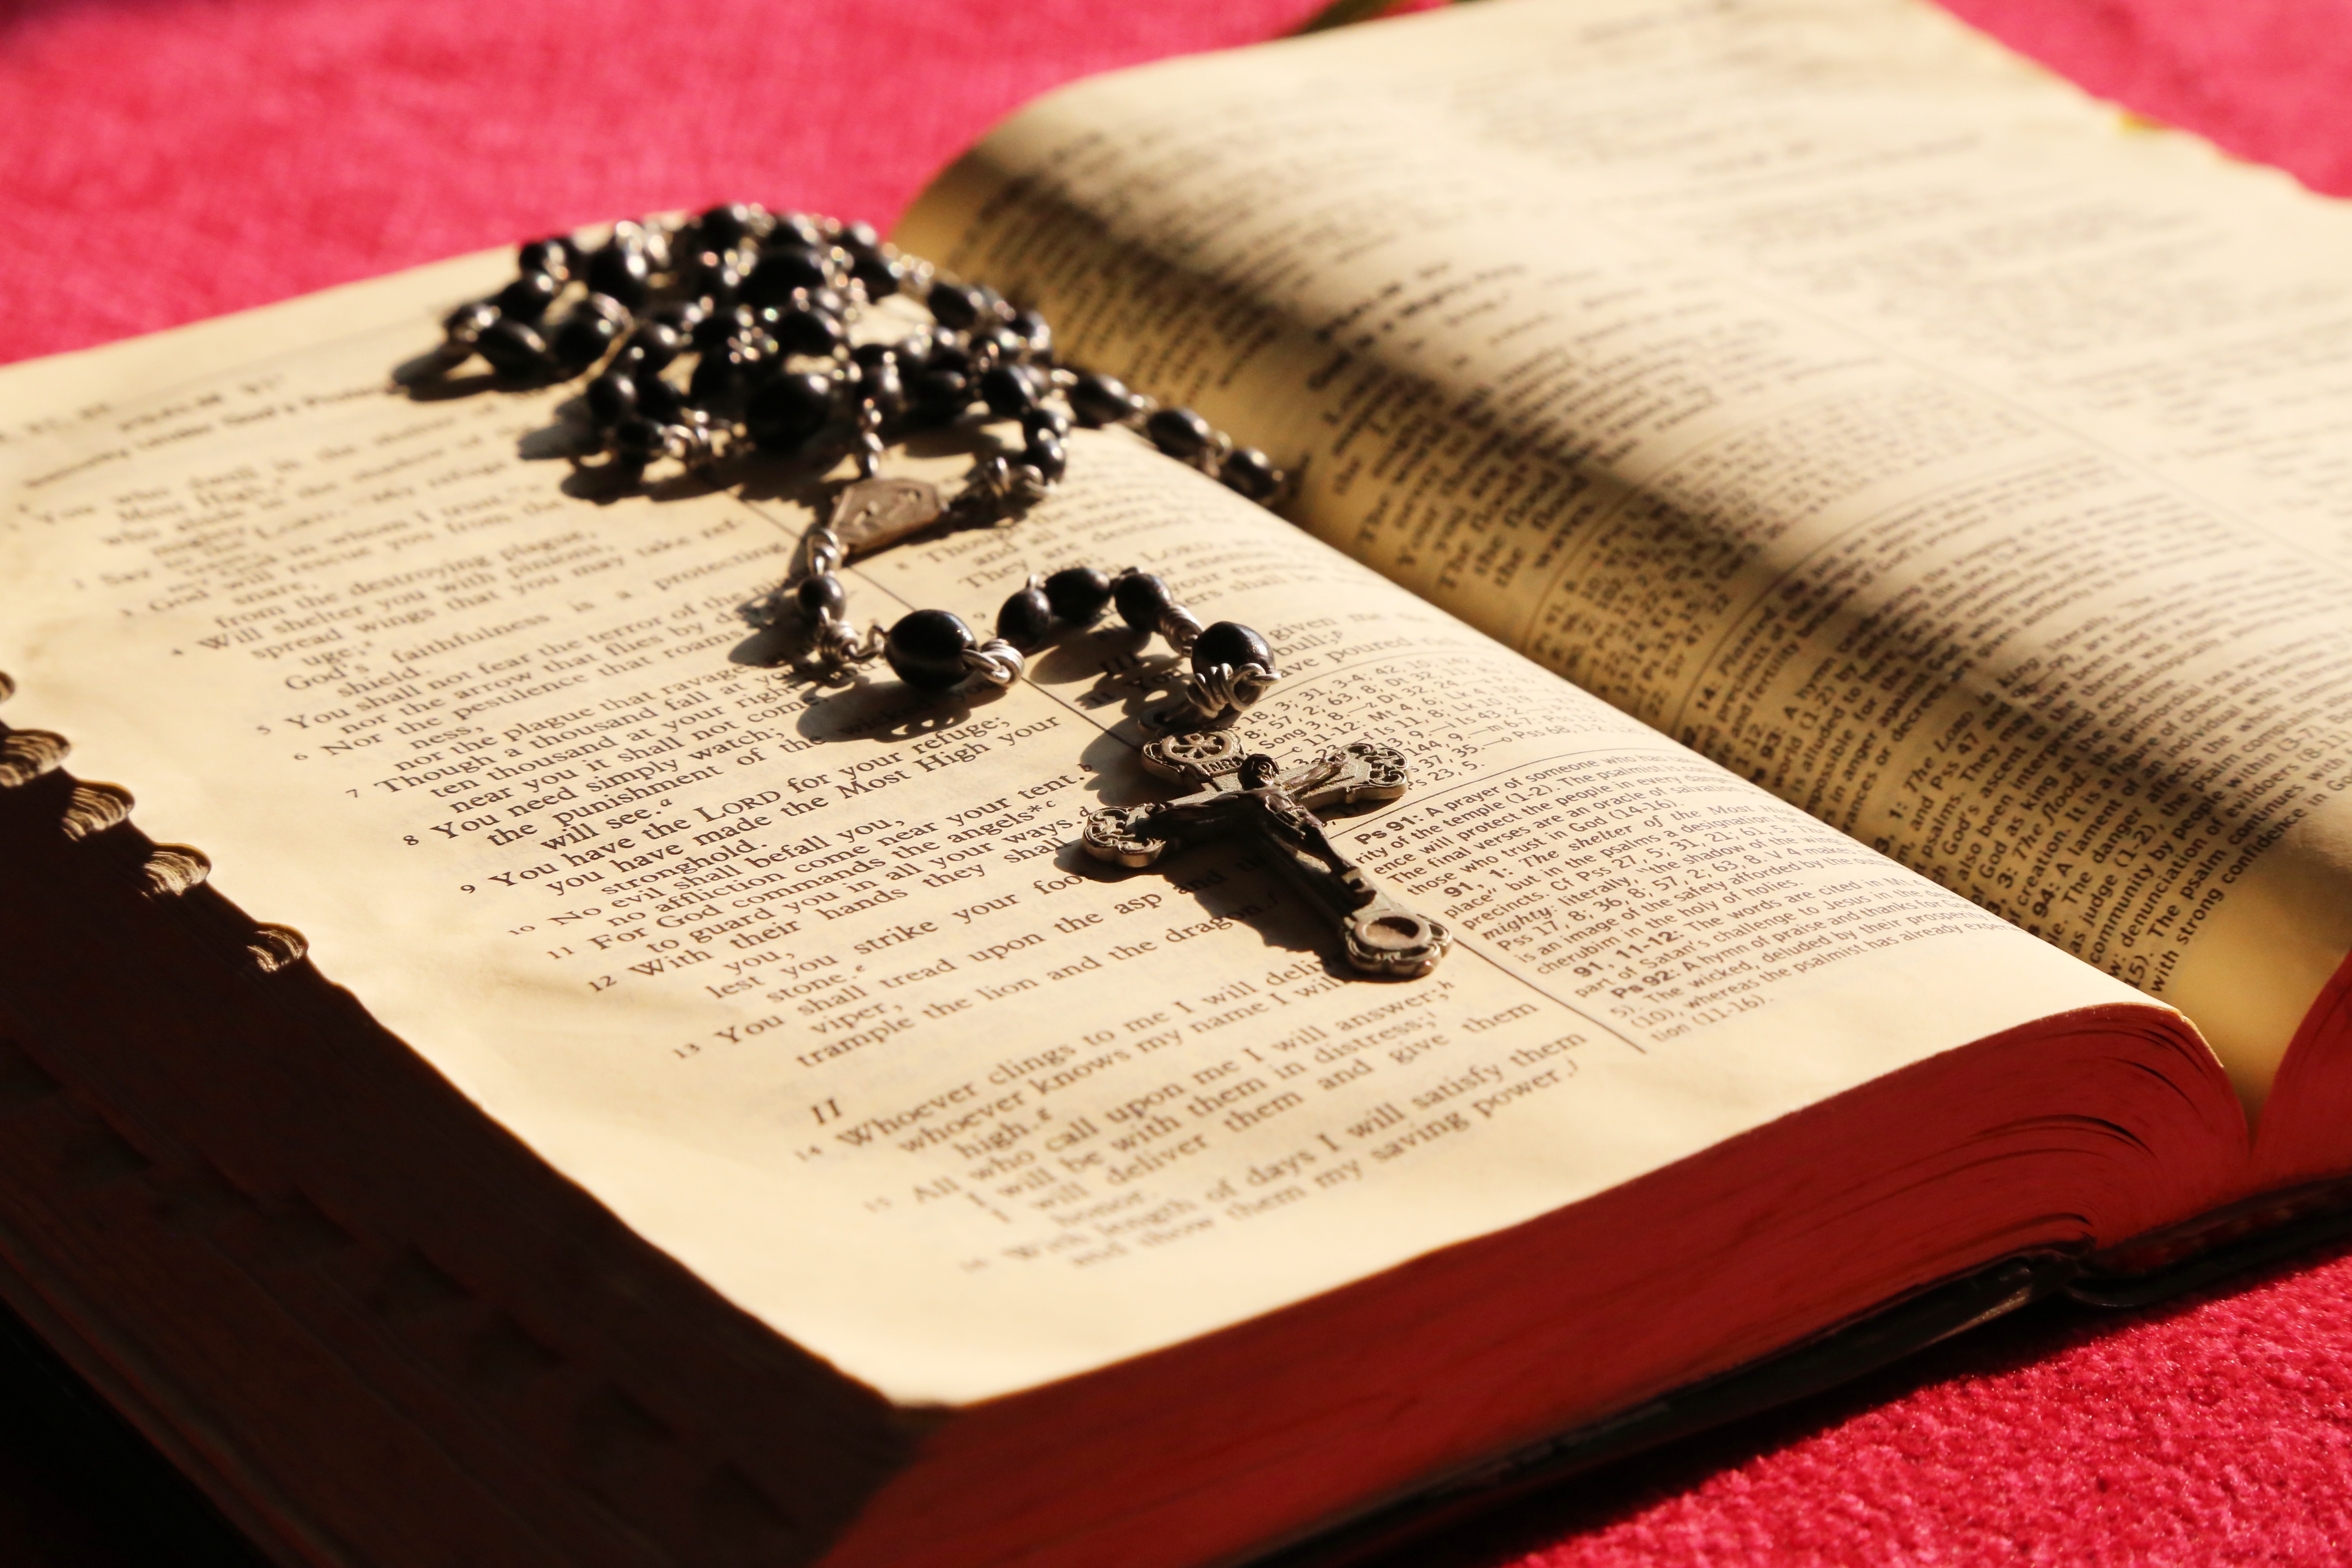
book, red, religion, cross, black, christian, bible, spiritual, pray, brand, textile, religious, catholic, art, study, faith, jesus, prayer, christianity, holy, calligraphy, god, crucifix, rosary, spirituality